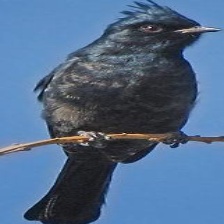
Species: PHAINOPEPLA
Scientific name: PHAINOPEPLA NITENS